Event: Nepal Earthquake
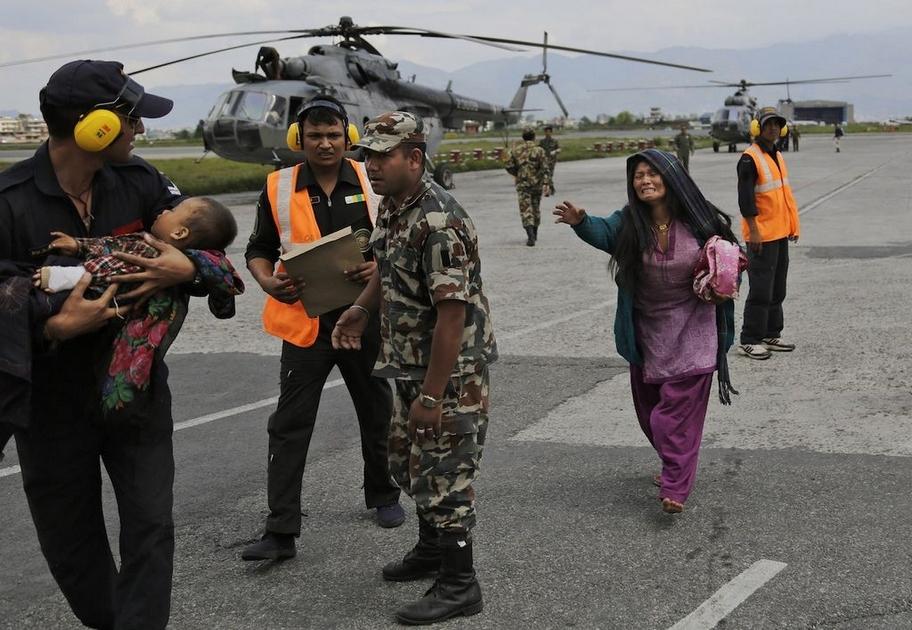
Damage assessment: no_damage